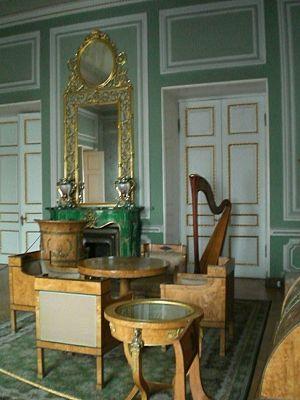
La malachite est une espèce minérale du groupe des carbonates minéraux et du sous-groupe des carbonates anhydres avec anions étrangers de formule Cu₂CO₃(OH)₂,